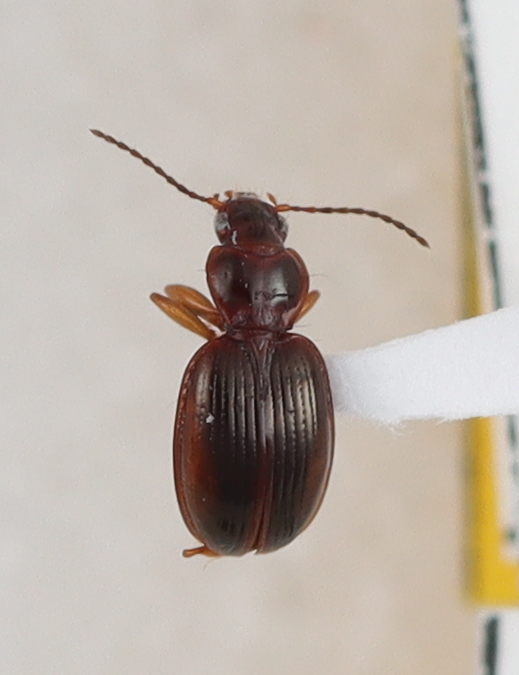
Scientific name: Mecyclothorax rufipennis
Plot: 6
Trap: W
Collected: 20240703